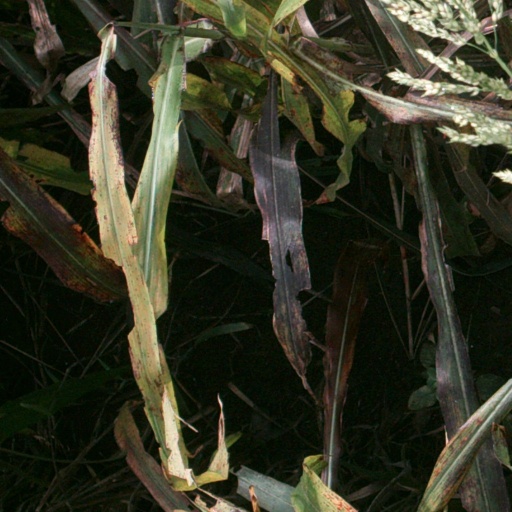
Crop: sorghum